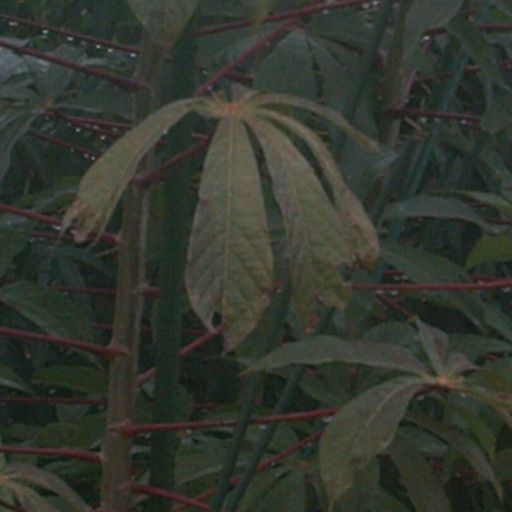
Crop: cassava